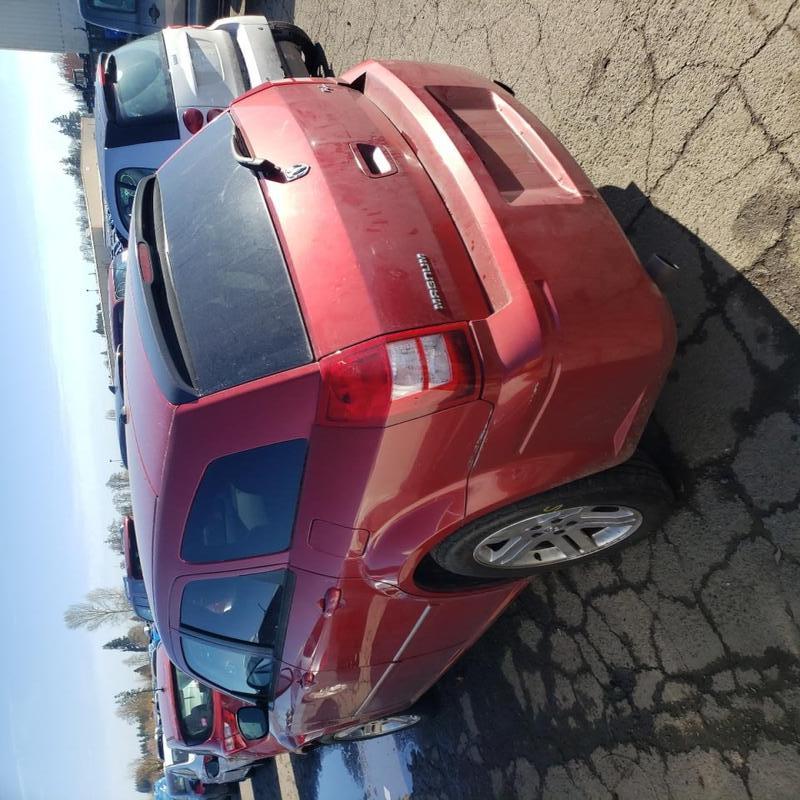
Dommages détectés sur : pare-choc arrière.
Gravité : mineur